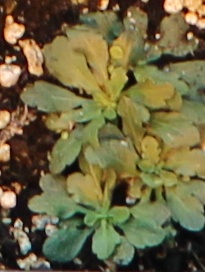
Label: Horseweed